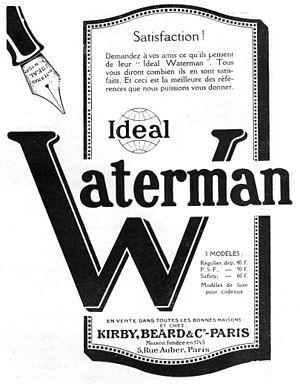
Réclame pour le stylo Ideal Waterman en 1923
Waterman est une entreprise qui fabrique des stylos-plume.